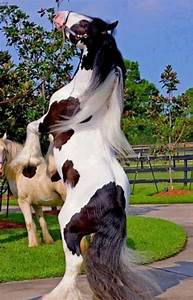
Label: cavallo